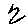
Label: 2